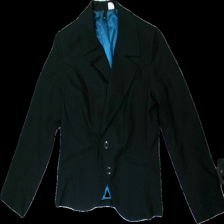
View: front
Type: Blazer
Category: Ladies
Brand: Not in the list
Colors: Black
Material: 75% Polyester 25% Cotton
Pattern: Striped
Cut: Regular
Size: 40
Price range: 50-100
Recommended usage: Reuse
Description: black blazer with stripes